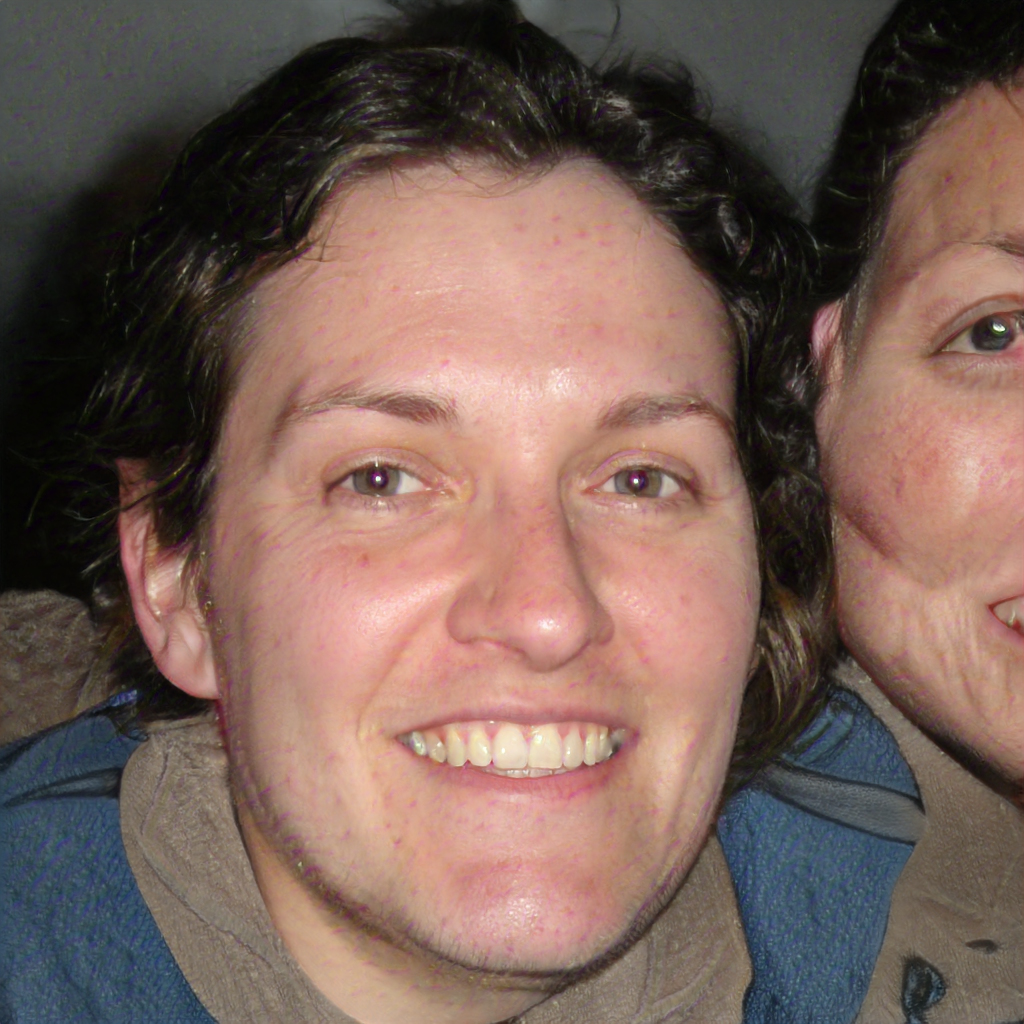
Gender: Female